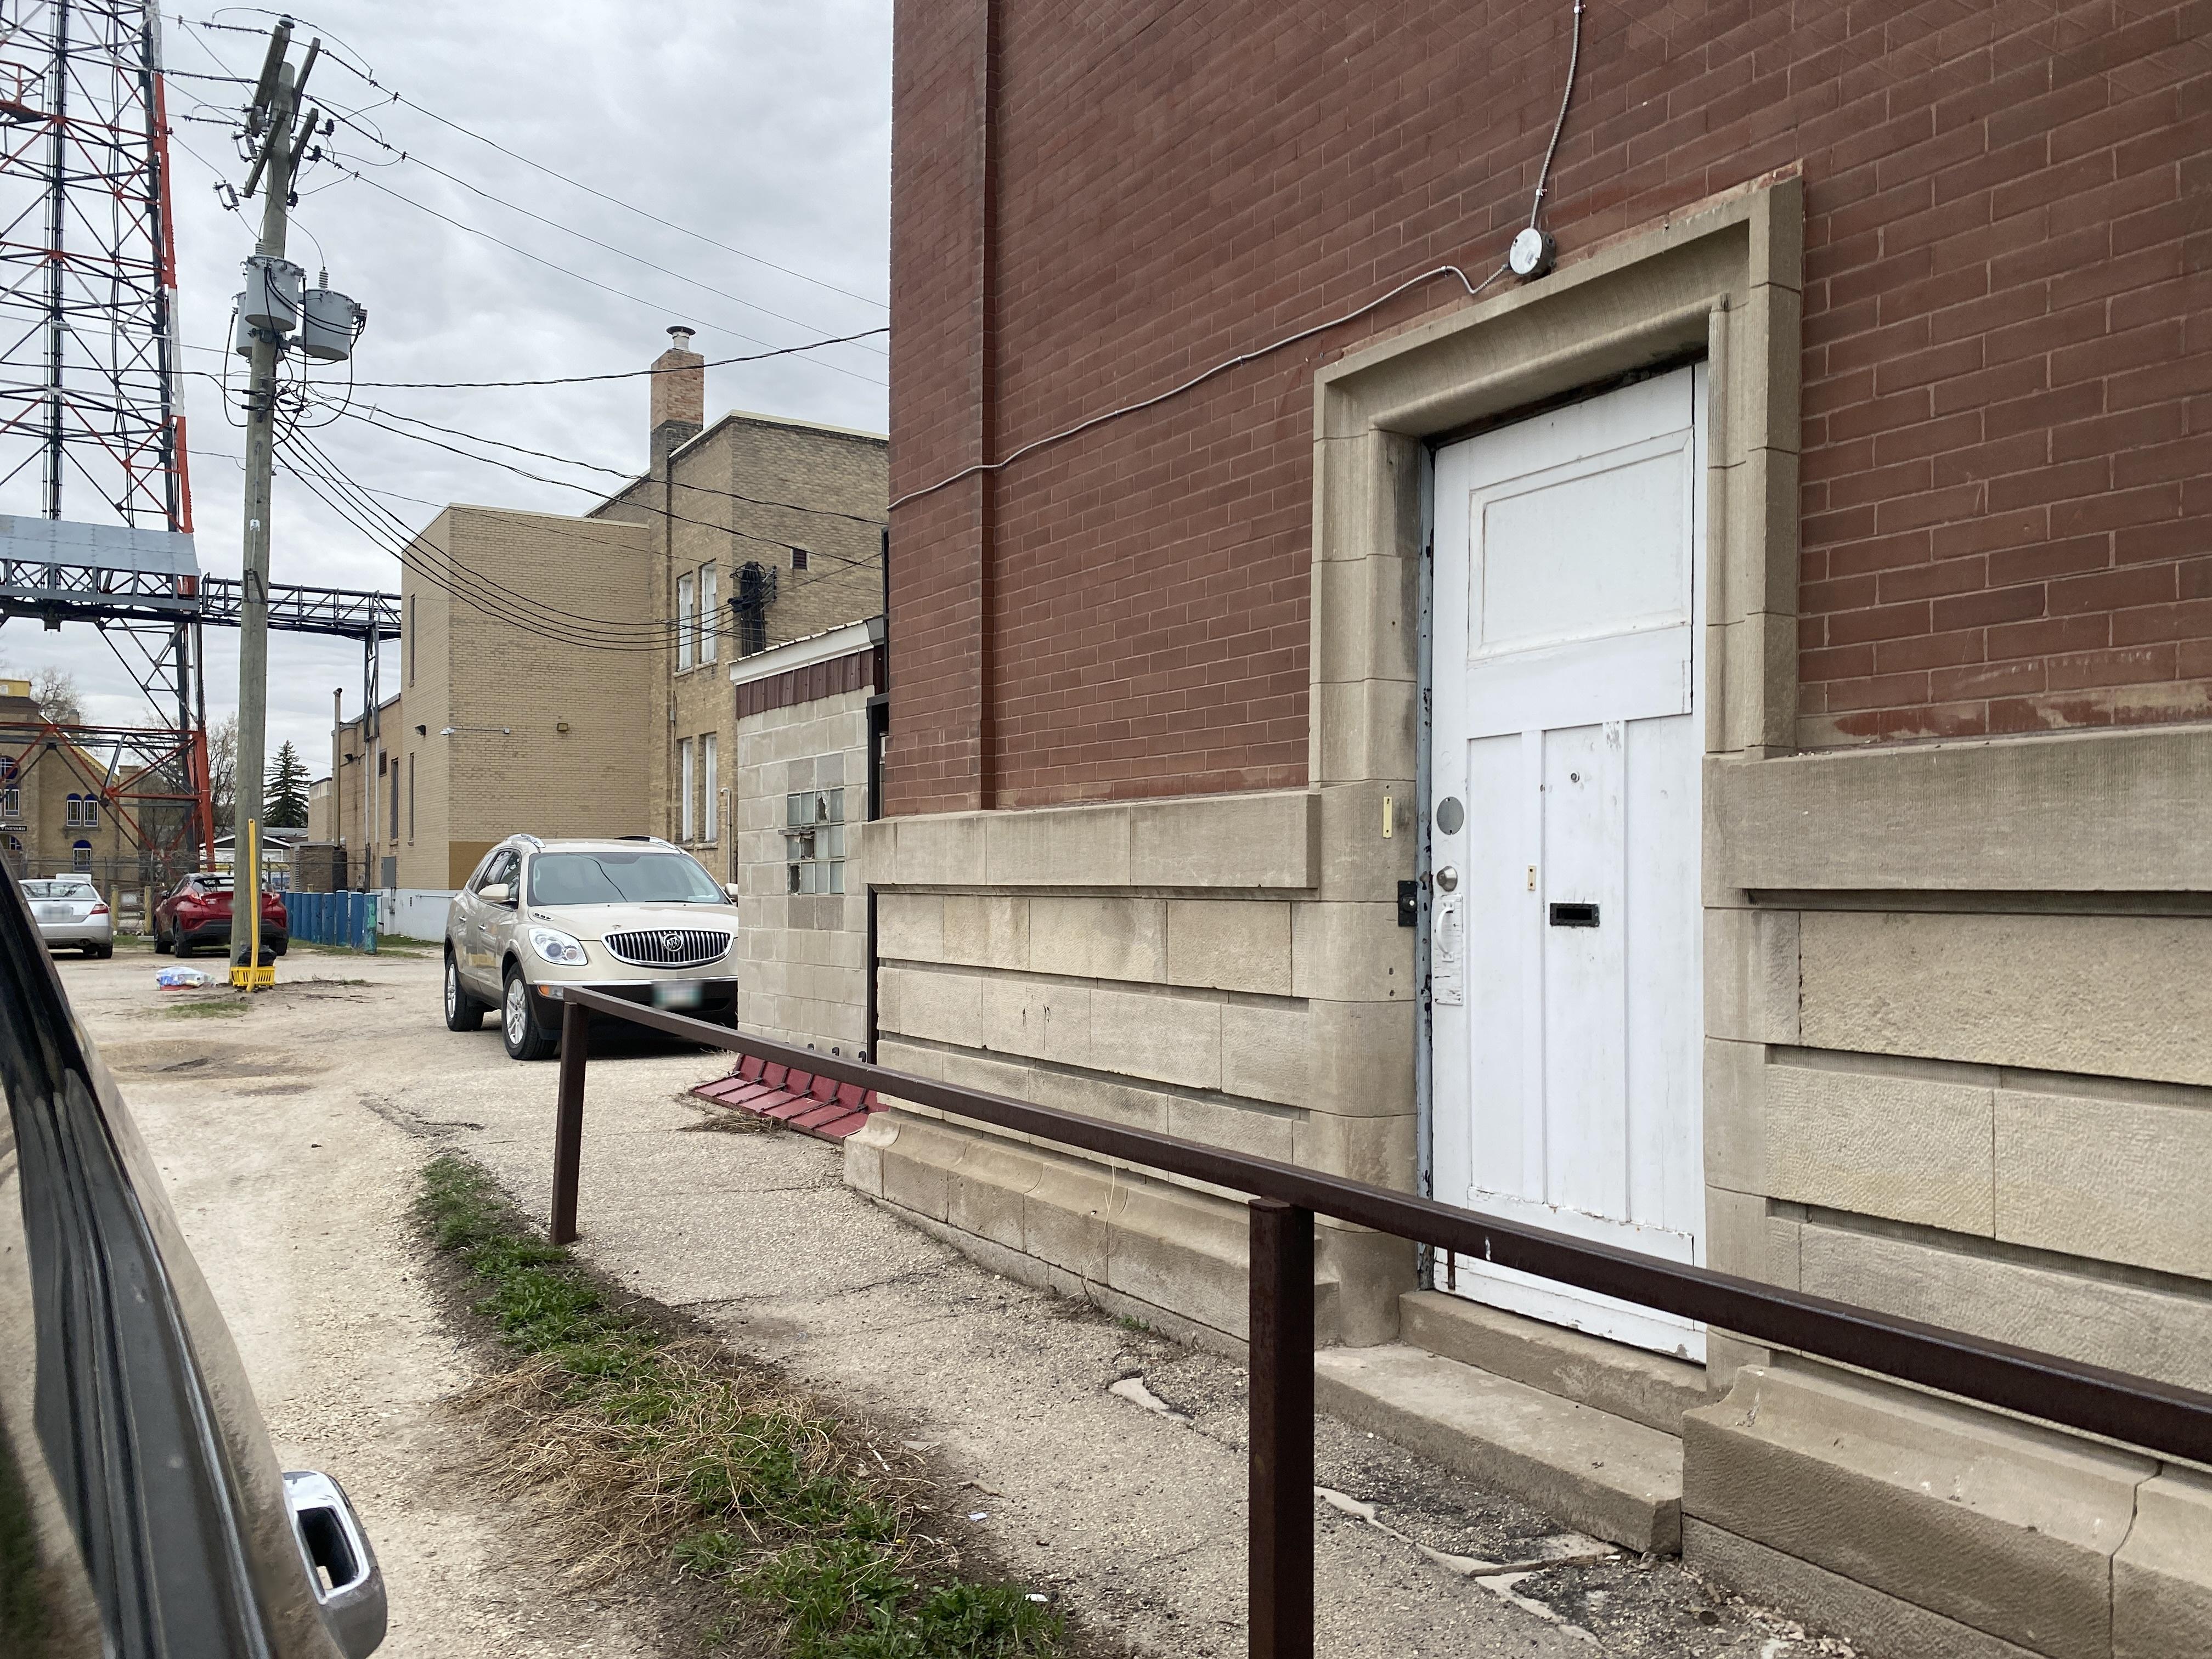
Feature: Wheelchair
State: Manitoba
Country: Canada
Date: 2022-05-12T20:07:04.955000+00:00